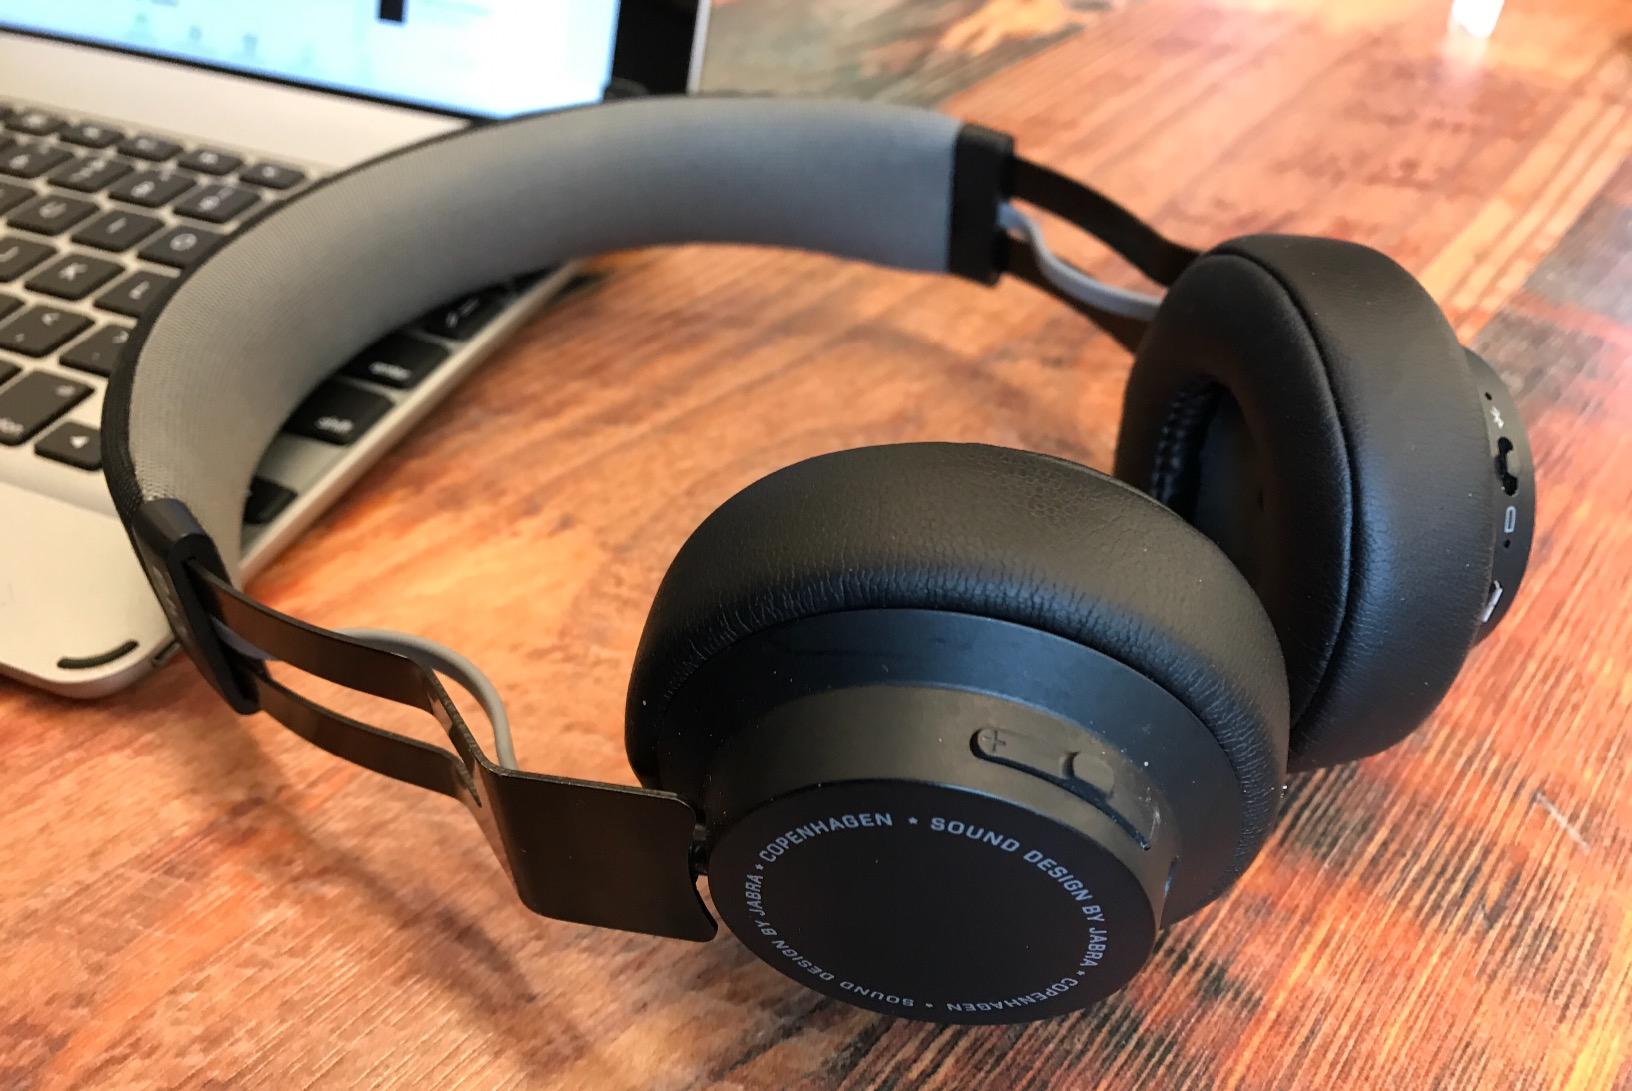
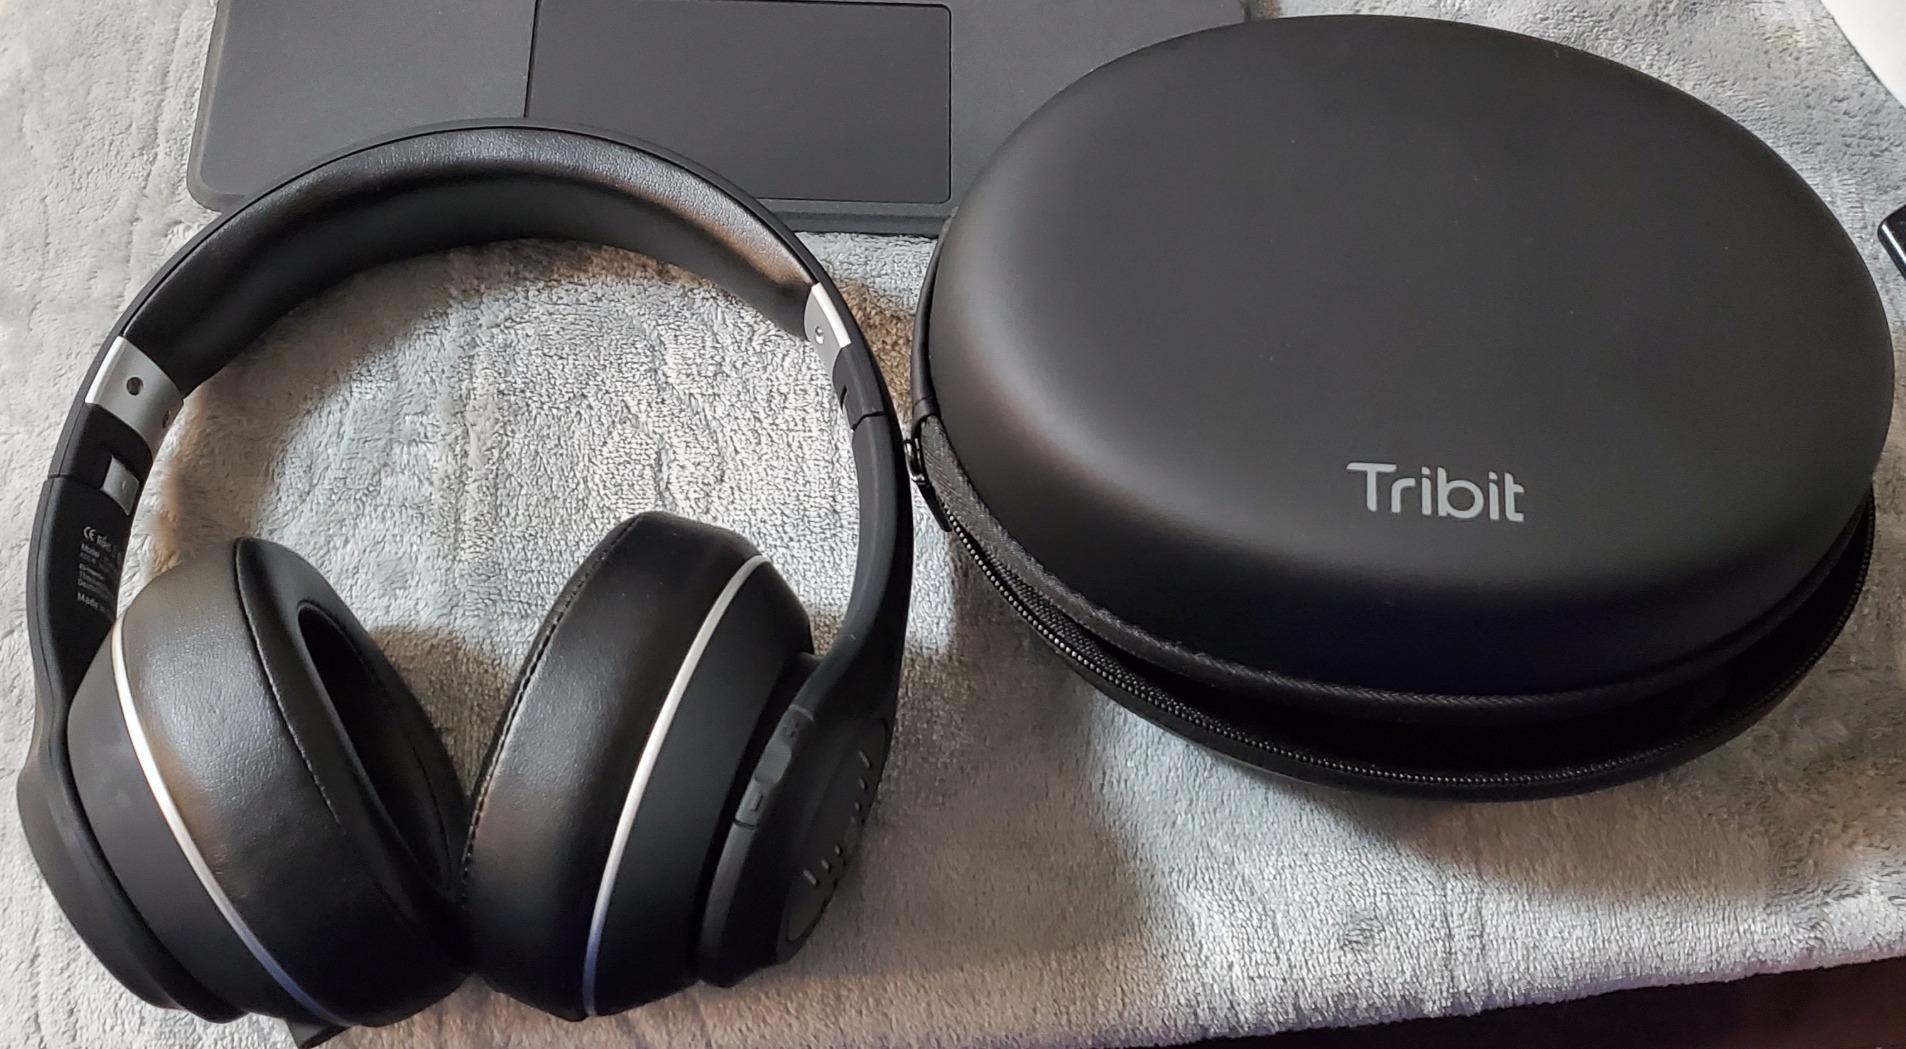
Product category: headphones
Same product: no